Joseph Amlong

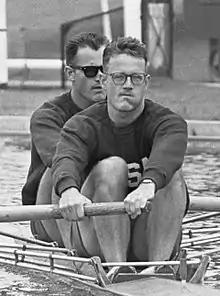
Amlong brothers at the 1964 European Championships

Joseph Brian "Joe" Amlong (December 17, 1936 – July 1, 2019) was an American competition rower who often teamed with his brother Tom. In 1964 they won the national title in coxless pairs and an Olympic gold medal in the eights. Next year Joe won a bronze medal in the eights at the European championships.